Lower Carniola

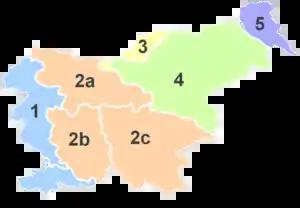
Traditional regions of Slovenia.

Lower Carniola is a traditional region in Slovenia, the southeastern part of the historical Carniola region. Its largest town and urban center is Novo Mesto, with other urban centers including Kočevje, Grosuplje, Krško, Trebnje, and Ribnica.